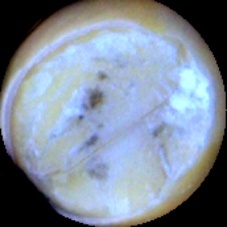
Label: Broken